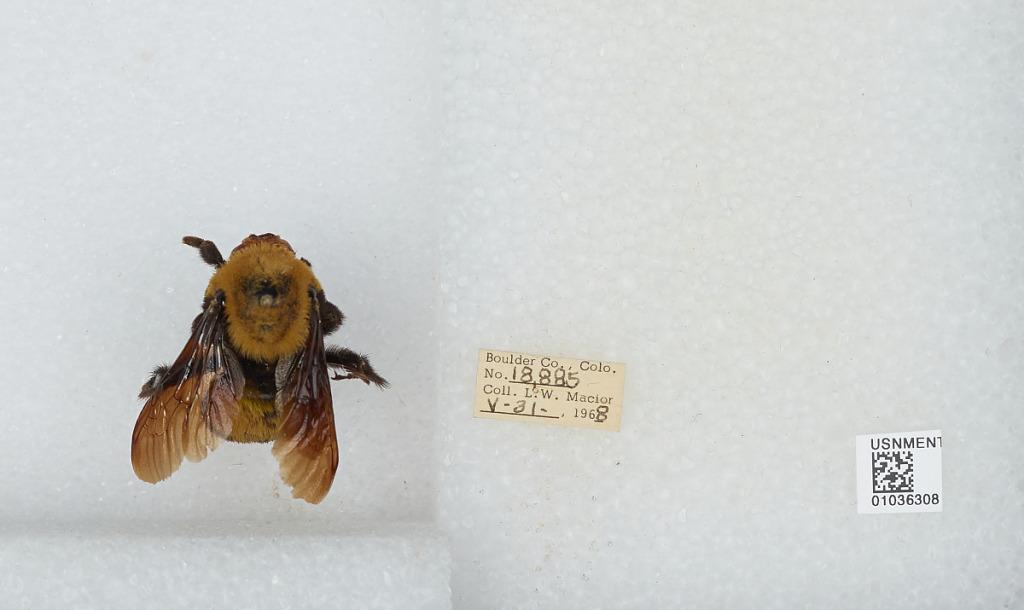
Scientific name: Bombus (Separatobombus) morrisoni Cresson
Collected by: L. Macior
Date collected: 1968-5-31
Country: United States
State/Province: Colorado
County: Boulder
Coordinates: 40.015, -105.27